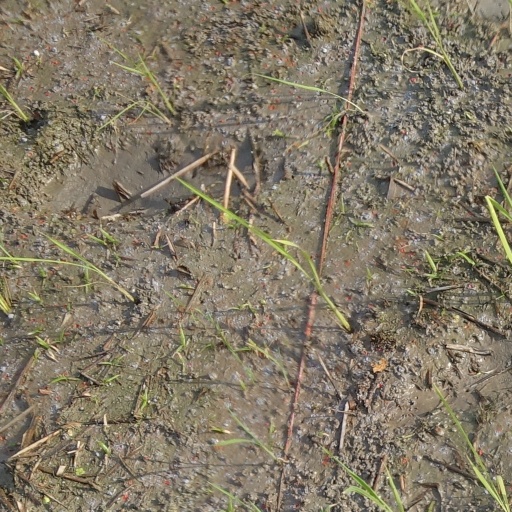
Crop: rice